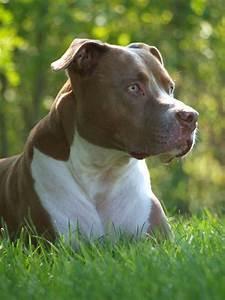
dog